Universal Genève

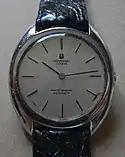
UG White Shadow Automatic

The Shadow series was first produced in 1965 and were the thinnest automatic watch movements at the time, with a thickness of only 2.3mm. This record was held until 1978. The Shadows were also designed by Genta and were available in 18K yellow and white gold as the Golden Shadow, in gilt as the Gilt Shadow, and in stainless steel as the White Shadow. The Shadow series watches contained the Caliber 66 micro rotor movement up until the mid 70s.